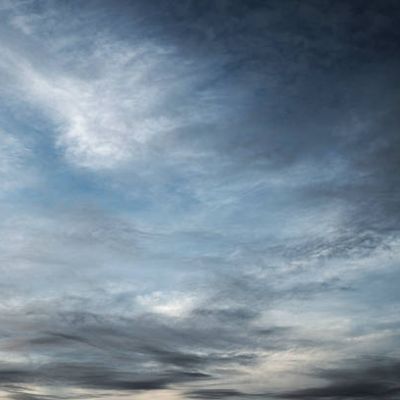
Cloud type: Altostratus (As)